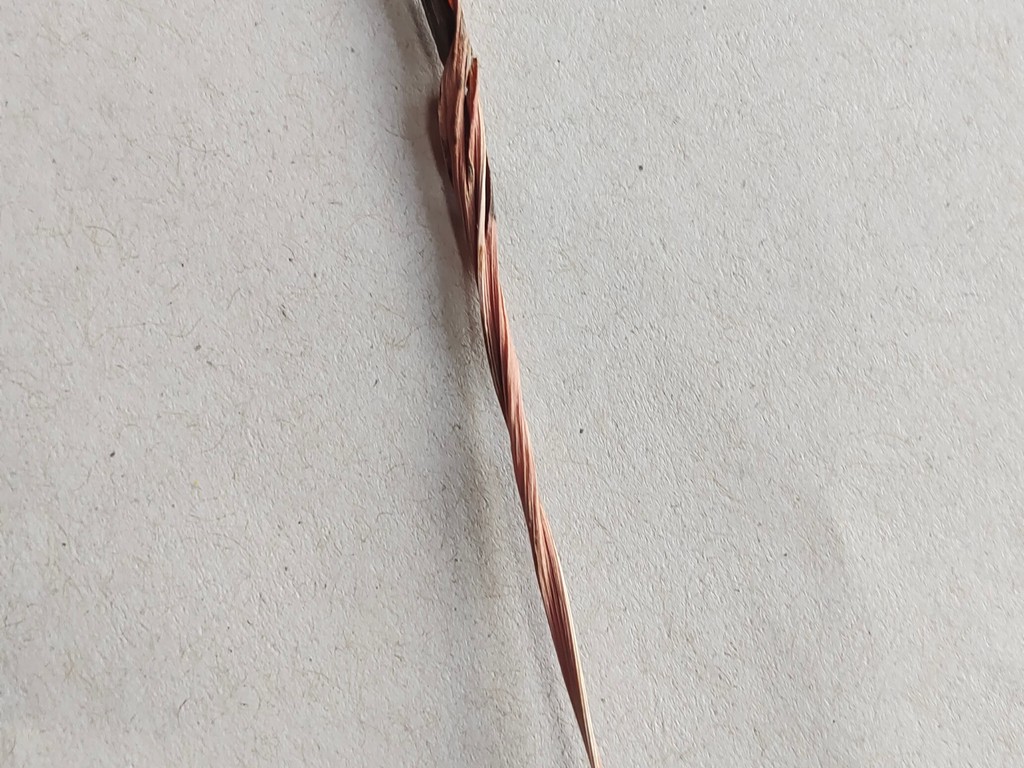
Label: Dried